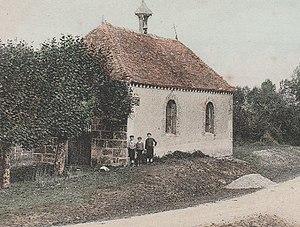
Ancienne chapelle de la Roche à Isle-Aumont début du XXe. E
Isle-Aumont est une commune française, située dans le département de l'Aube en région Grand Est. La commune, distante d'une dizaine de kilomètres du chef-lieu de l'Aube, est localisée au sein de l'agglomération « Troyes Champagne Métropole ».